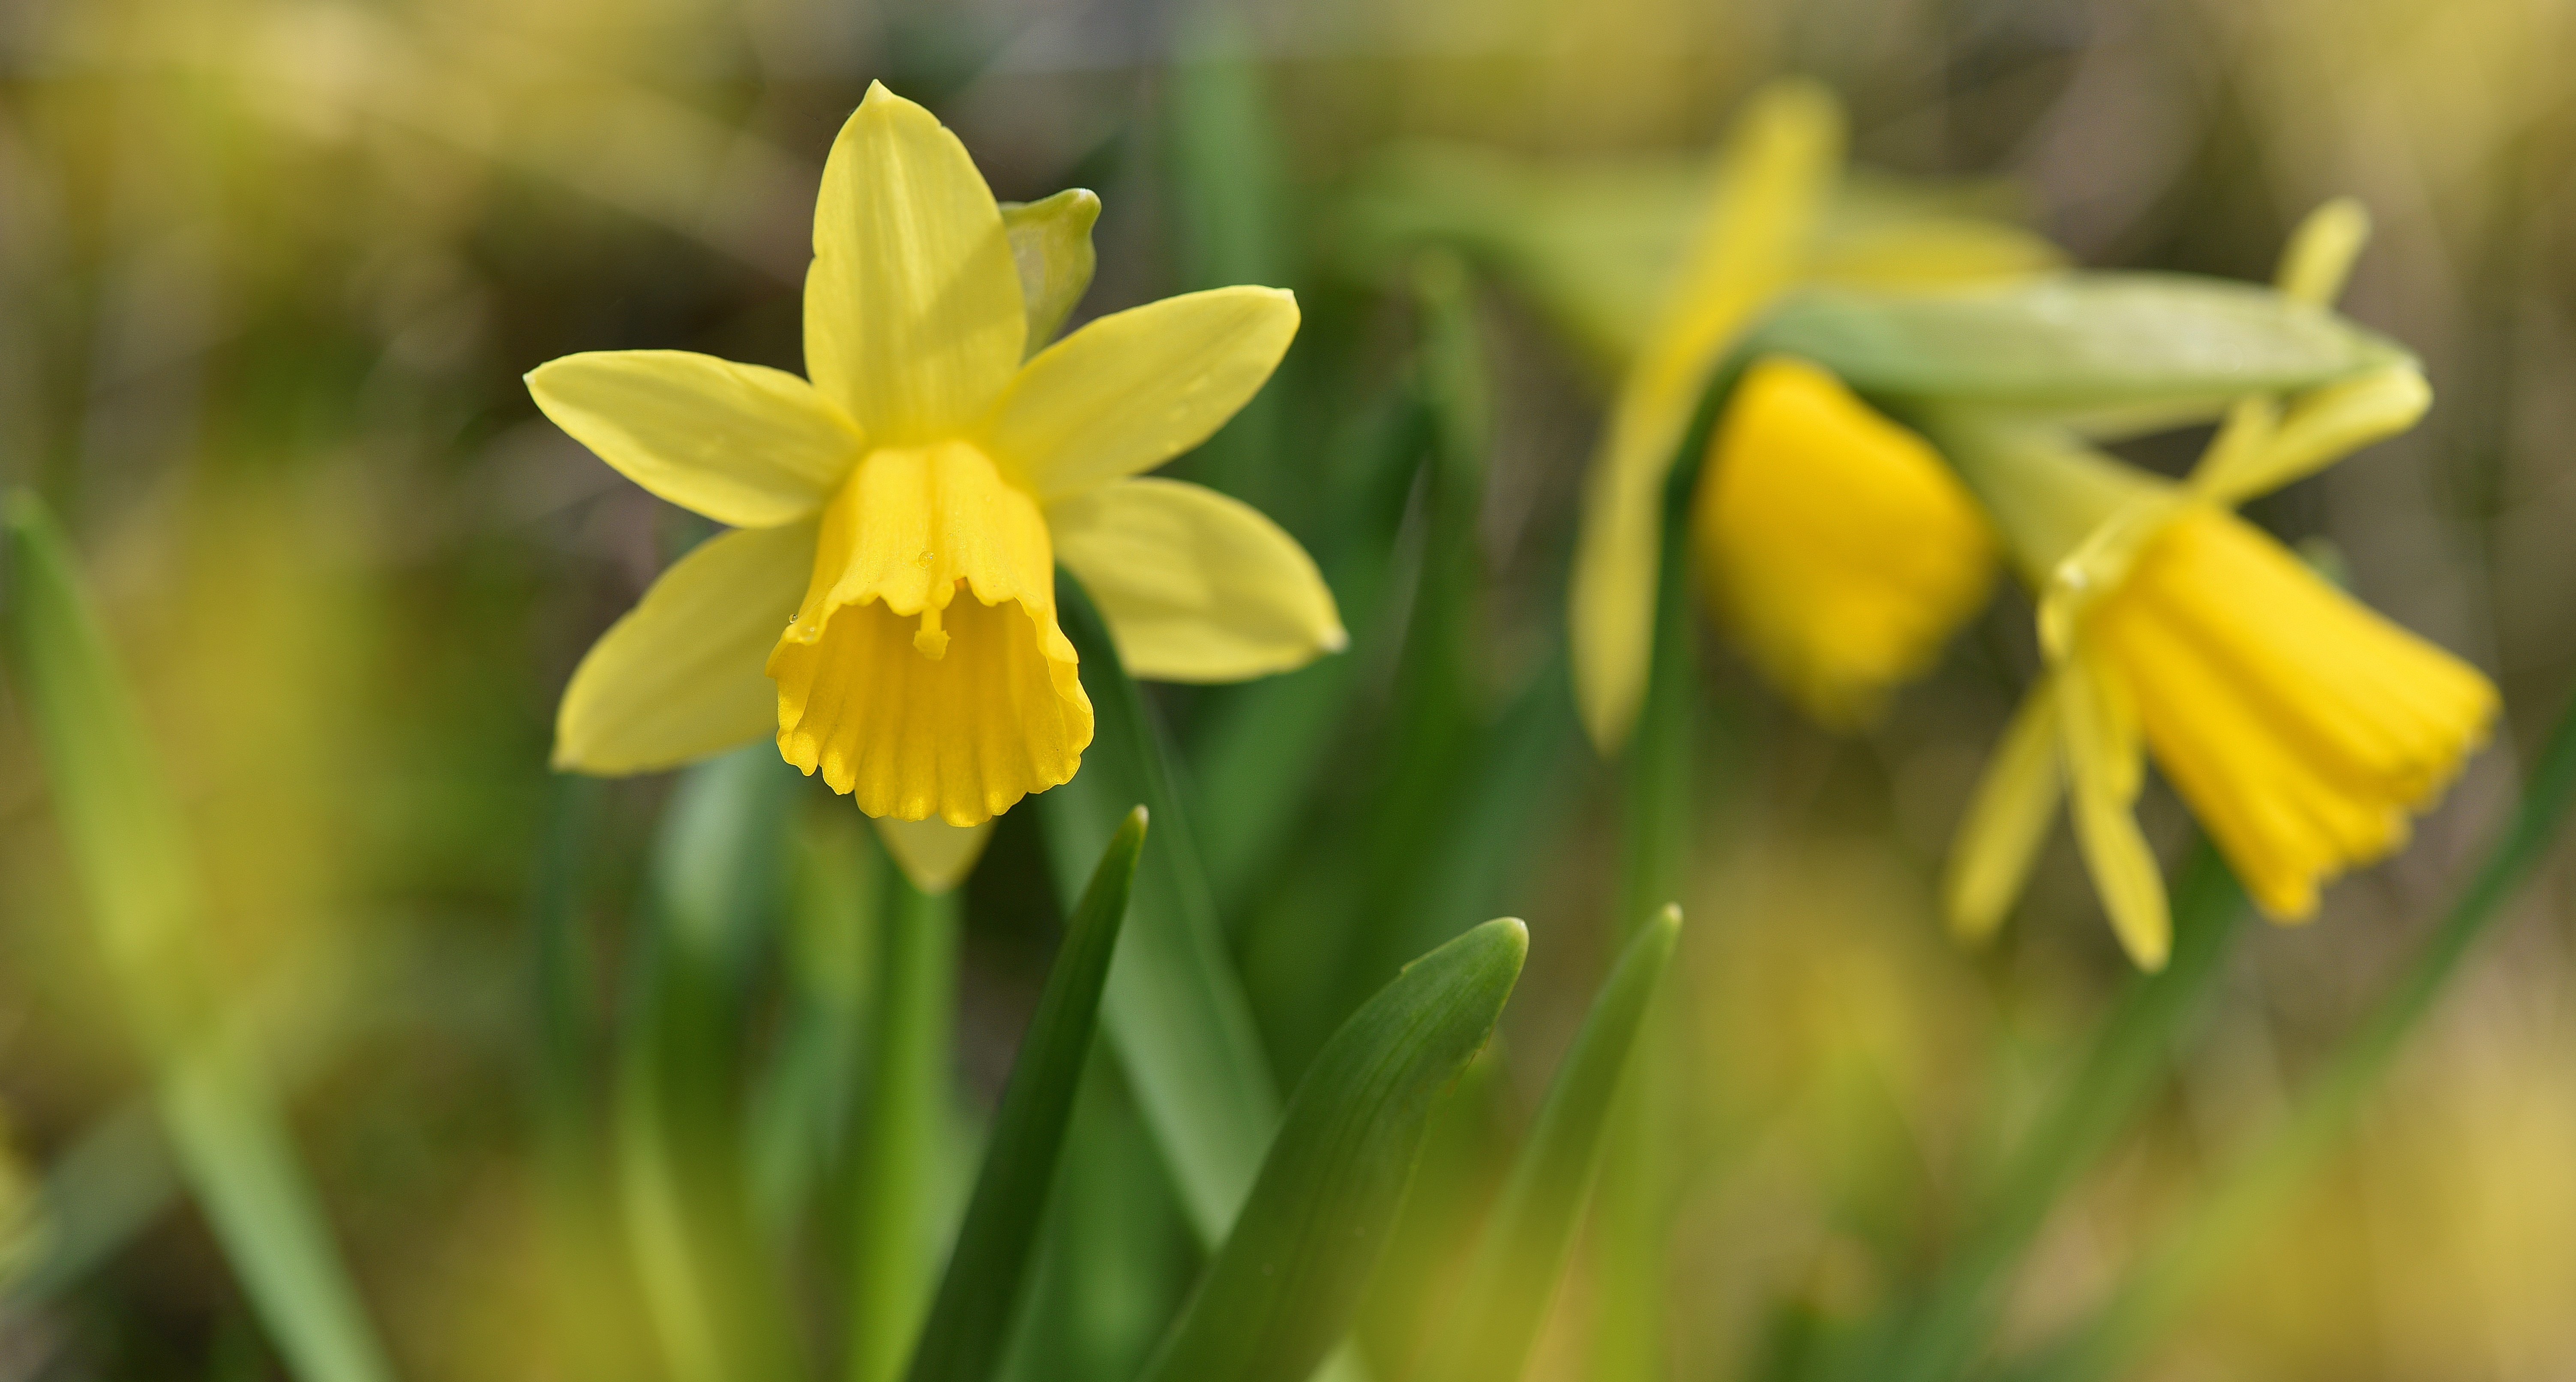
plant, flower, spring, botany, yellow, garden, close, flora, yellow flower, wildflower, daffodils, narcissus, spring flower, macro photography, flowering plant, plant stem, land plant